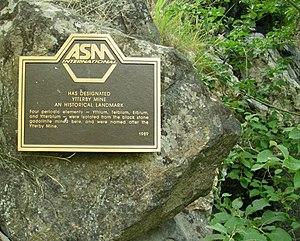
Ytterby est un village de la commune de Vaxholm, en Suède.